Vestbirk Højskole

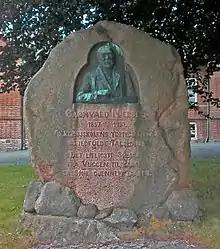

In front of the school's buildings and facing Vestbirkvej, a memorial stone has been erected with a bronze relief portrait of Grønvald Nielsen. The artist Hansen Jacobsen has depicted Grønvald Nielsen standing with one arm resting on a pulpit and a gentle and smiling face. It gives the impression that he was an avid speaker and discusser who had a friendly and welcoming demeanor . The memorial stone was unveiled in 1932 and cost 2,500 Danish krones. The inscription reads: